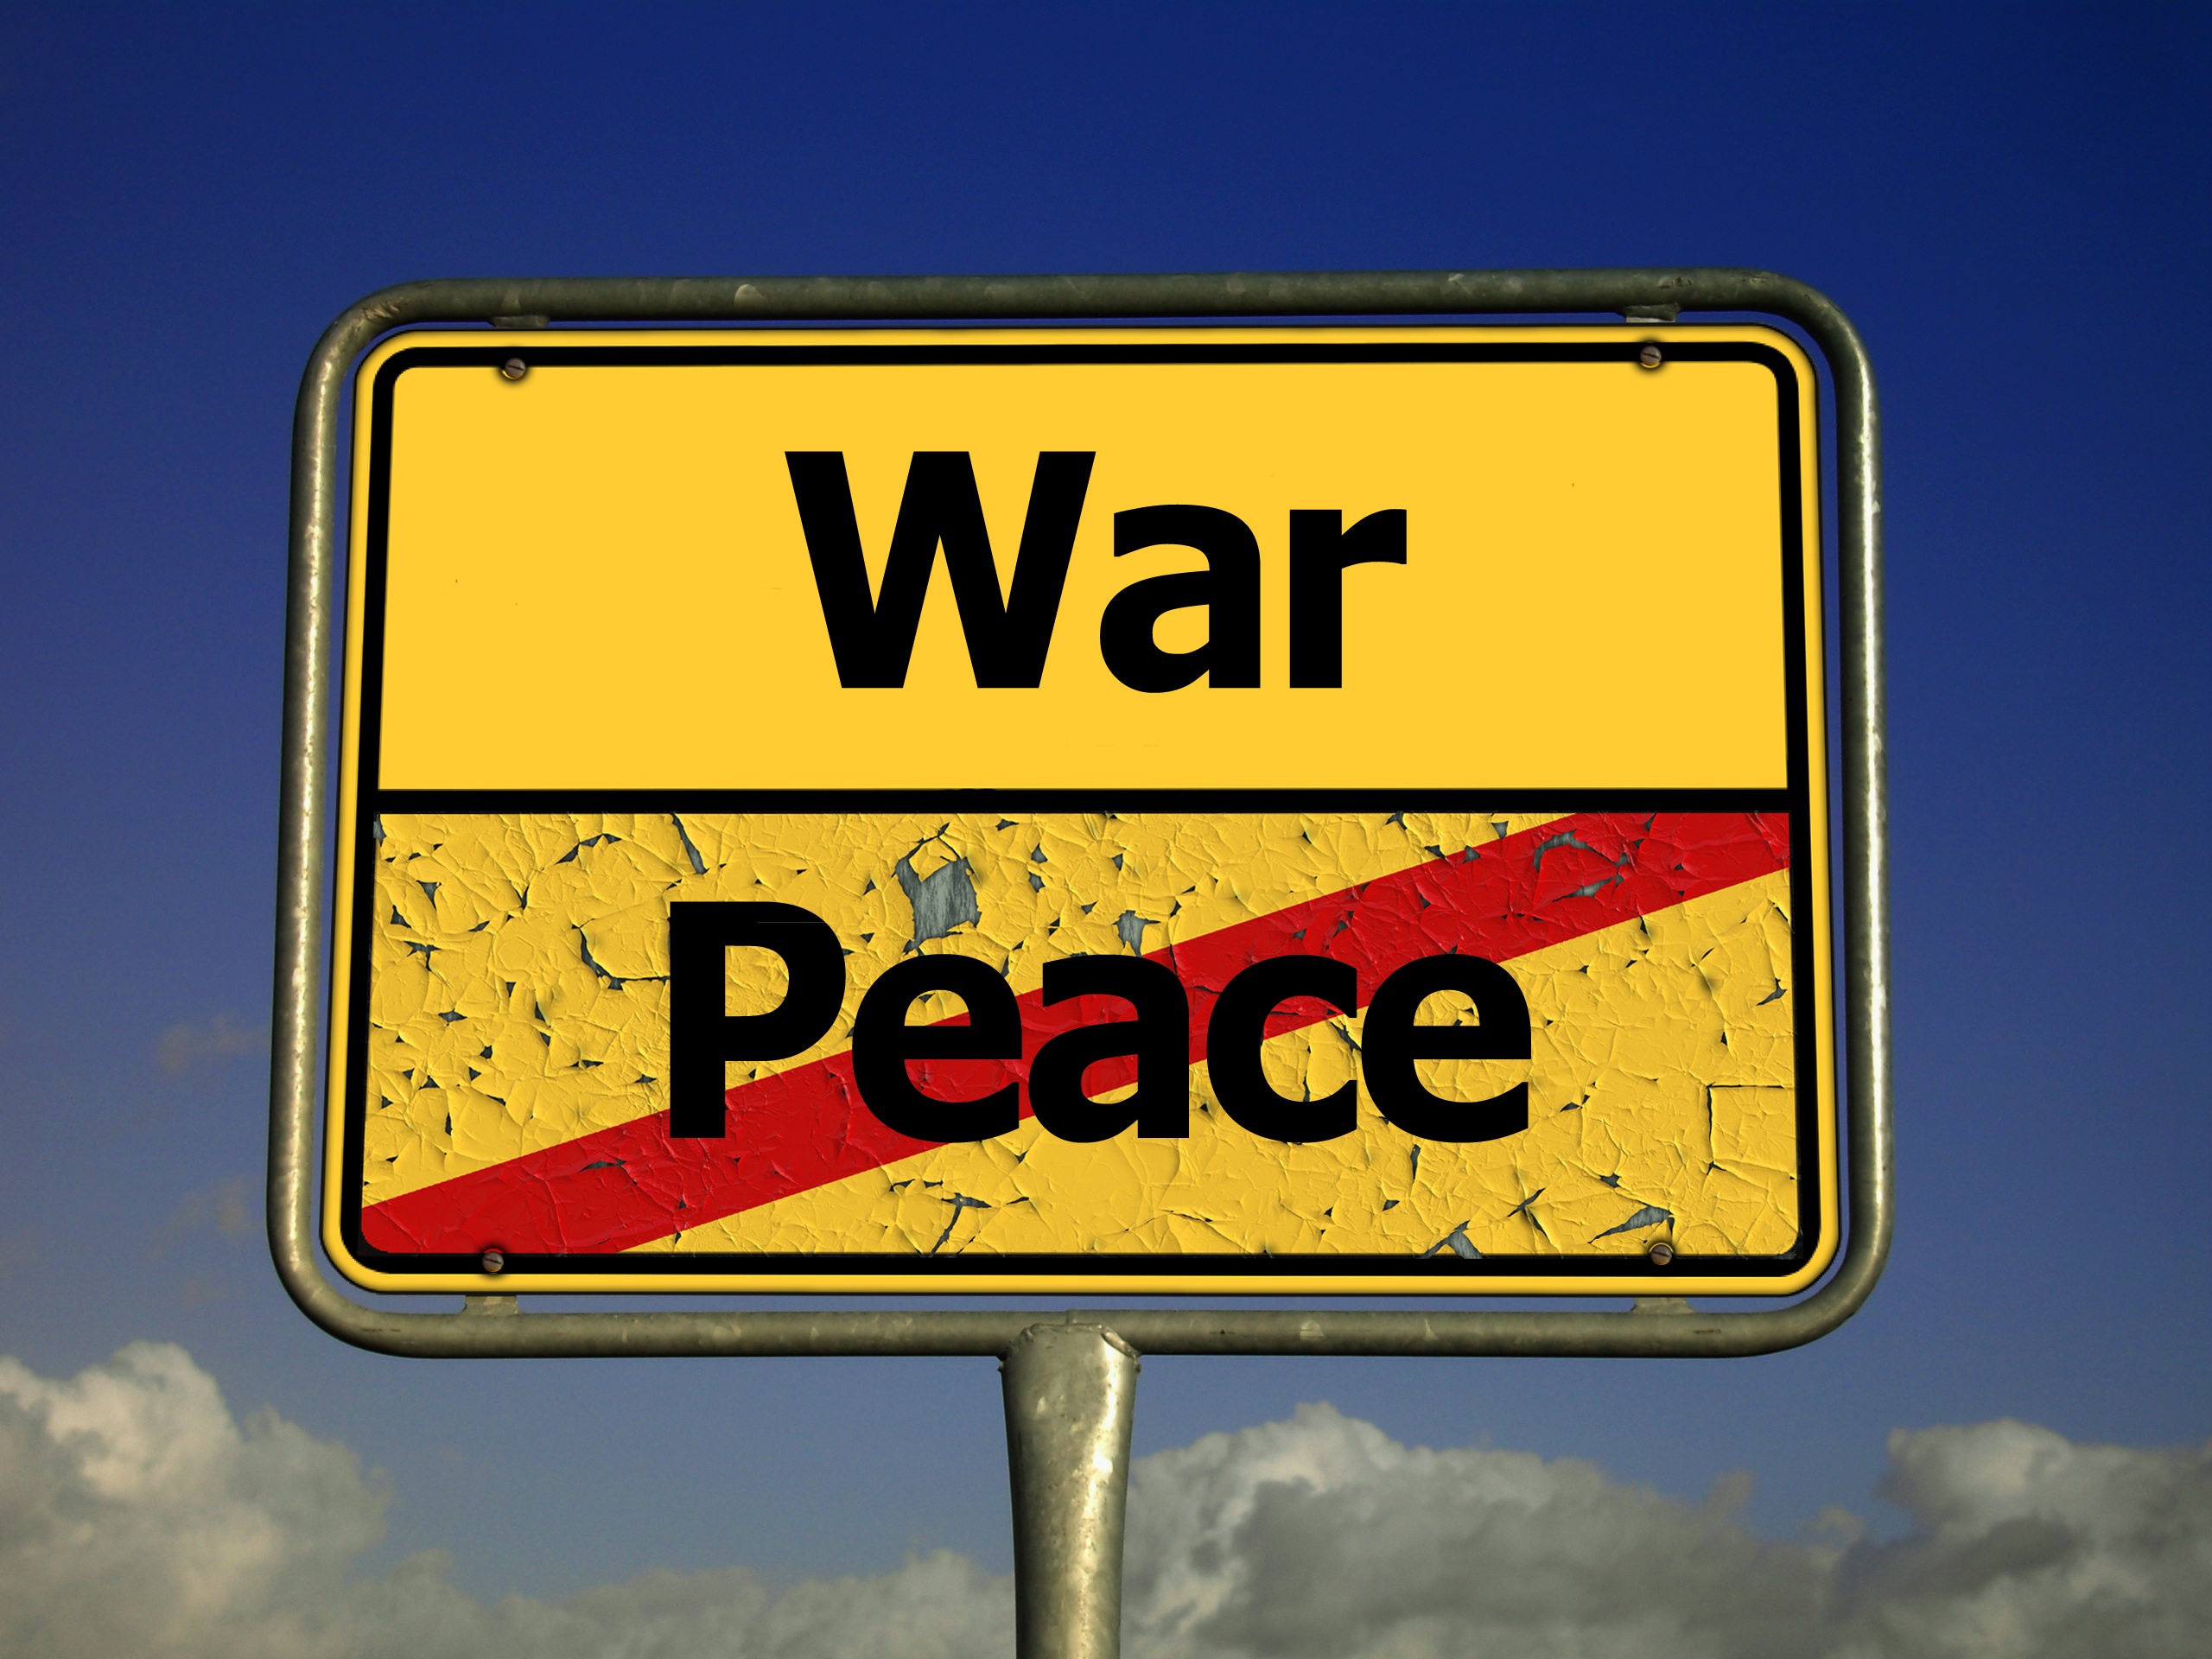
sign, street sign, signage, font, war, illustration, letters, circuit, harmony, traffic sign, place name sign, violent, vehicle registration plate, principle